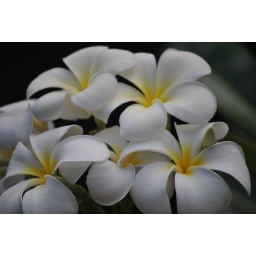
yellow and white in Hawaii